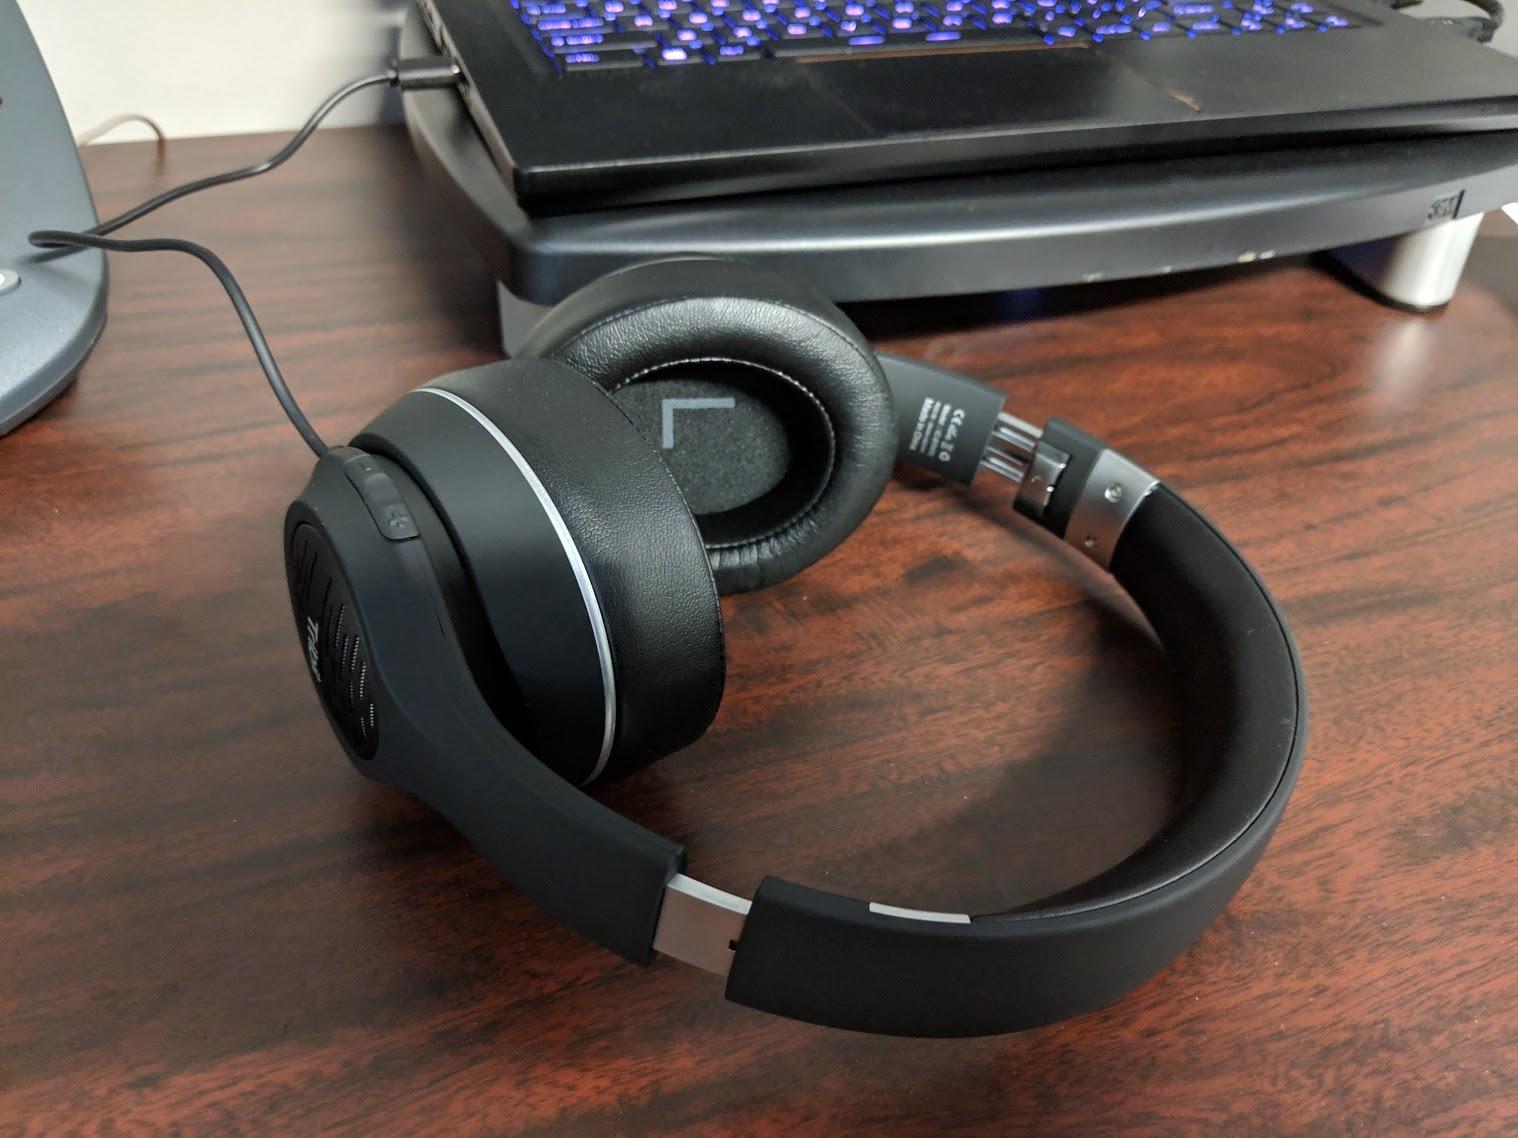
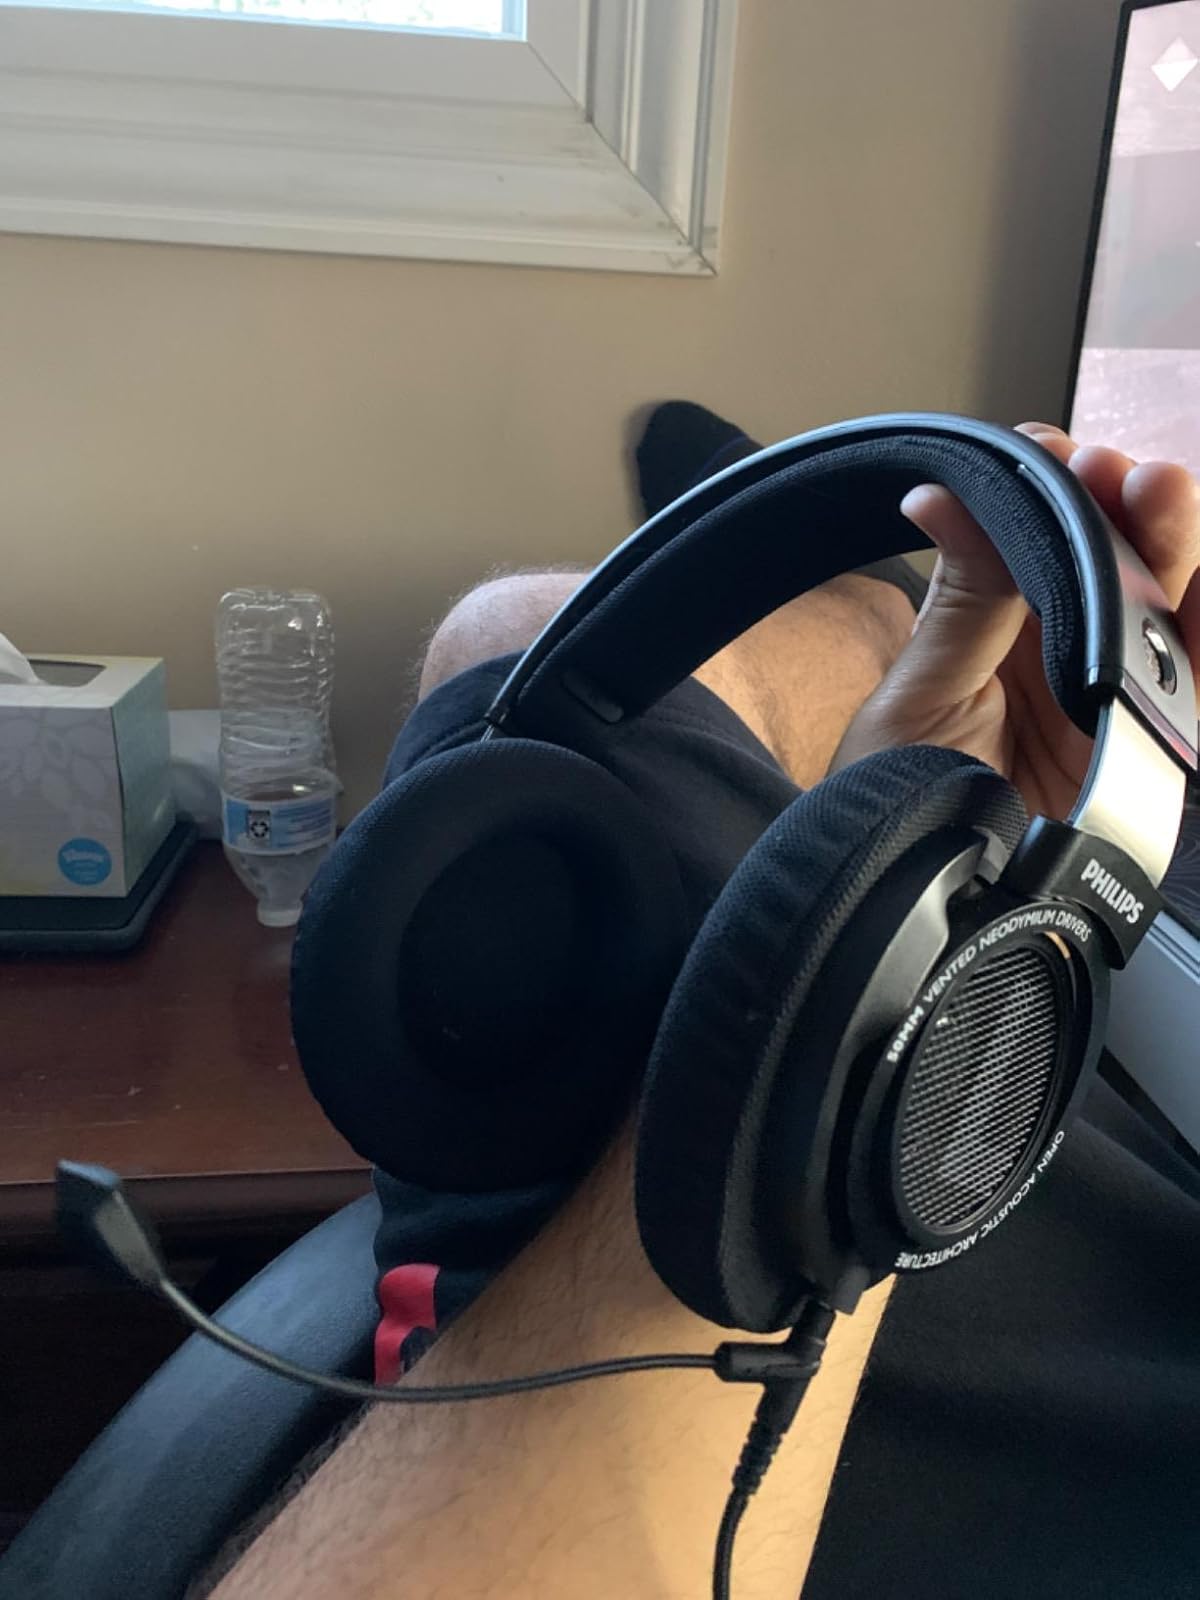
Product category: headphones
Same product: no